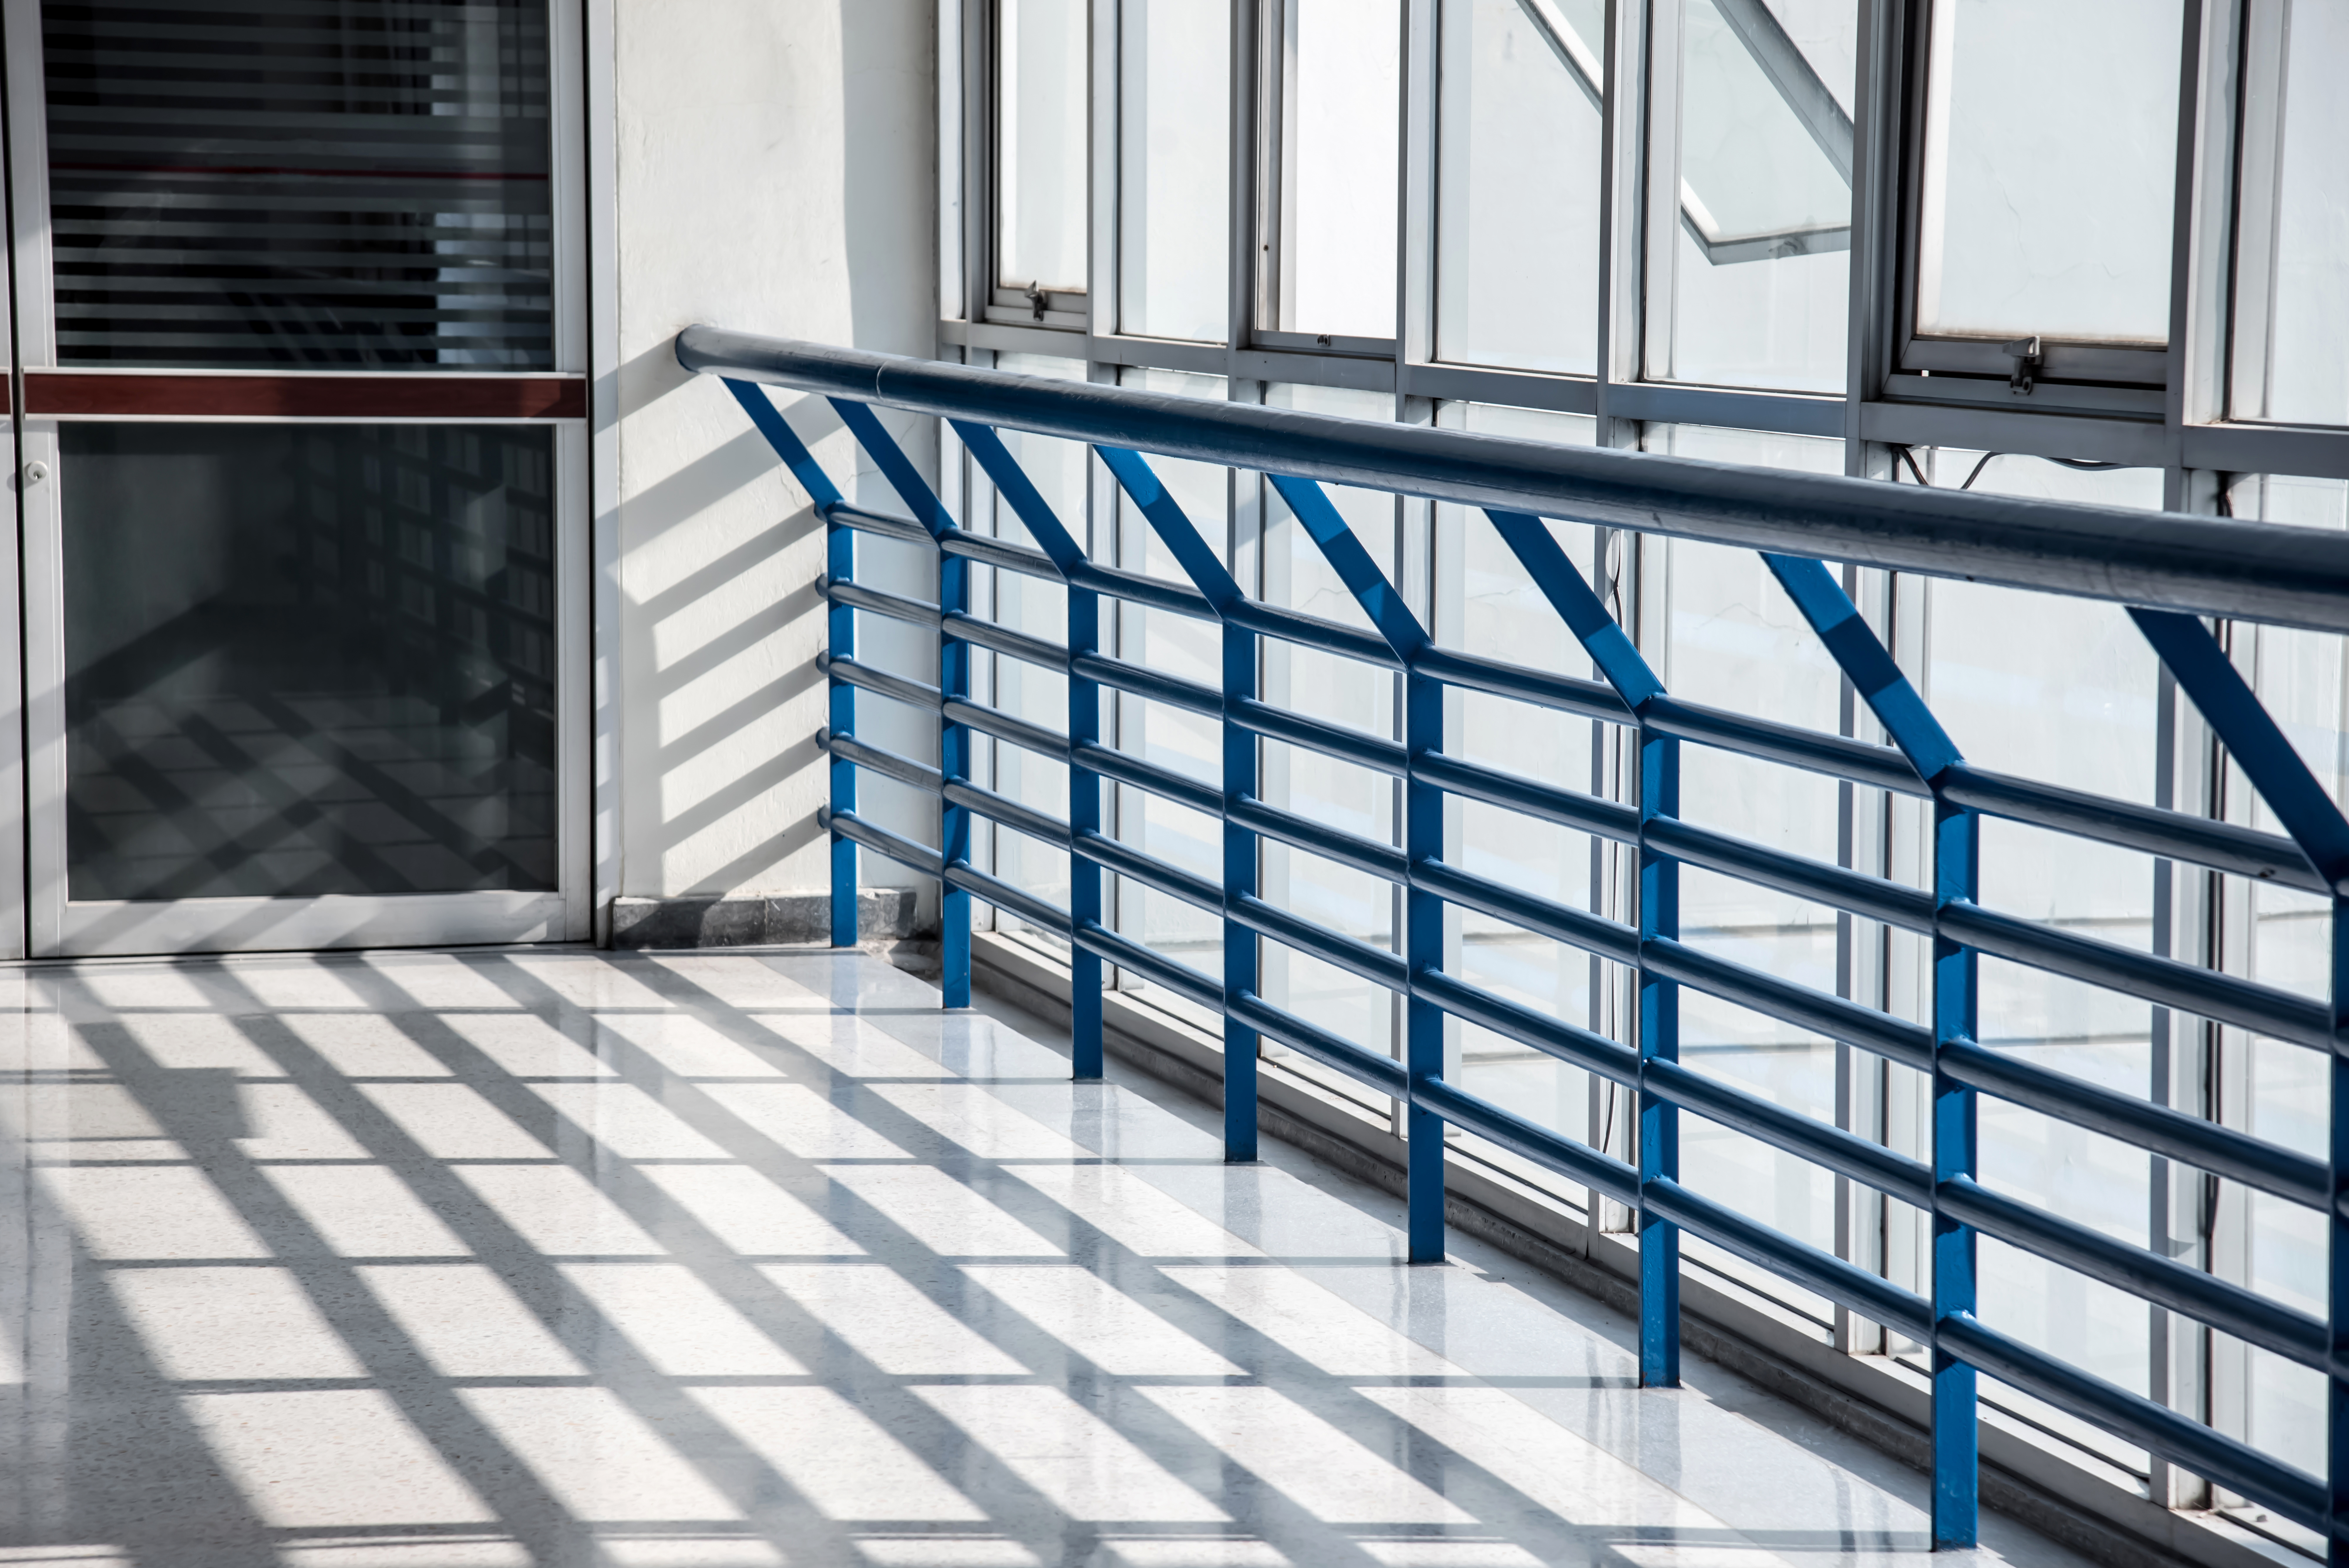
reflected, light, afternoon, terrace, handrail, blue, iron, metal, architecture, daylighting, line, building, design, steel, glass, stairs, commercial building, window, aluminium, balcony, facade, pattern, floor, shadow, baluster